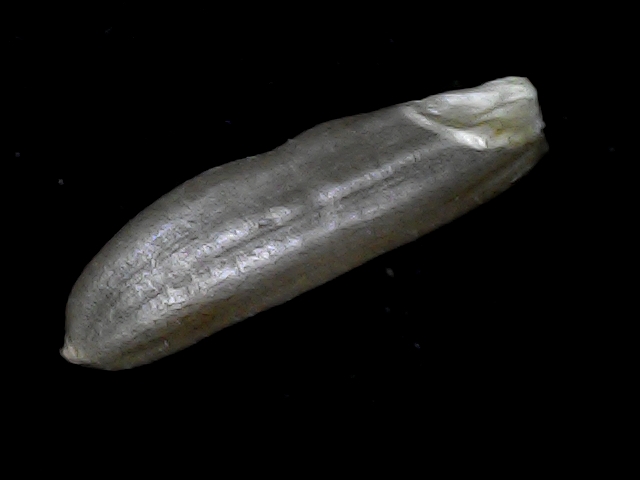
Rice variety: BD70